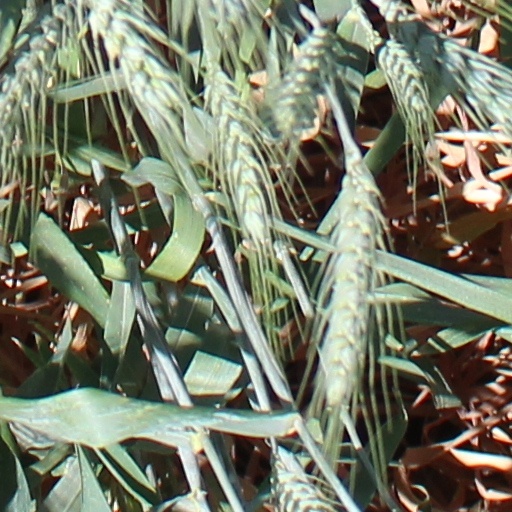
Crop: wheat